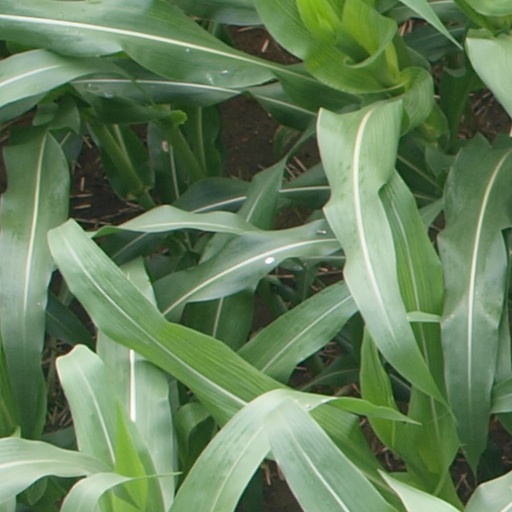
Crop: maize; corn